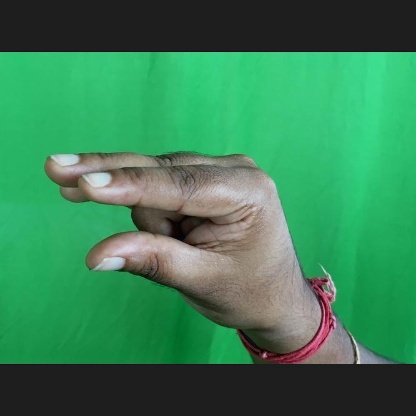
Mudra: Kangulam